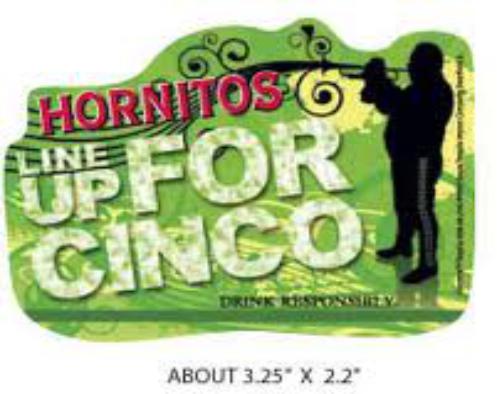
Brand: Hornitos
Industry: Food